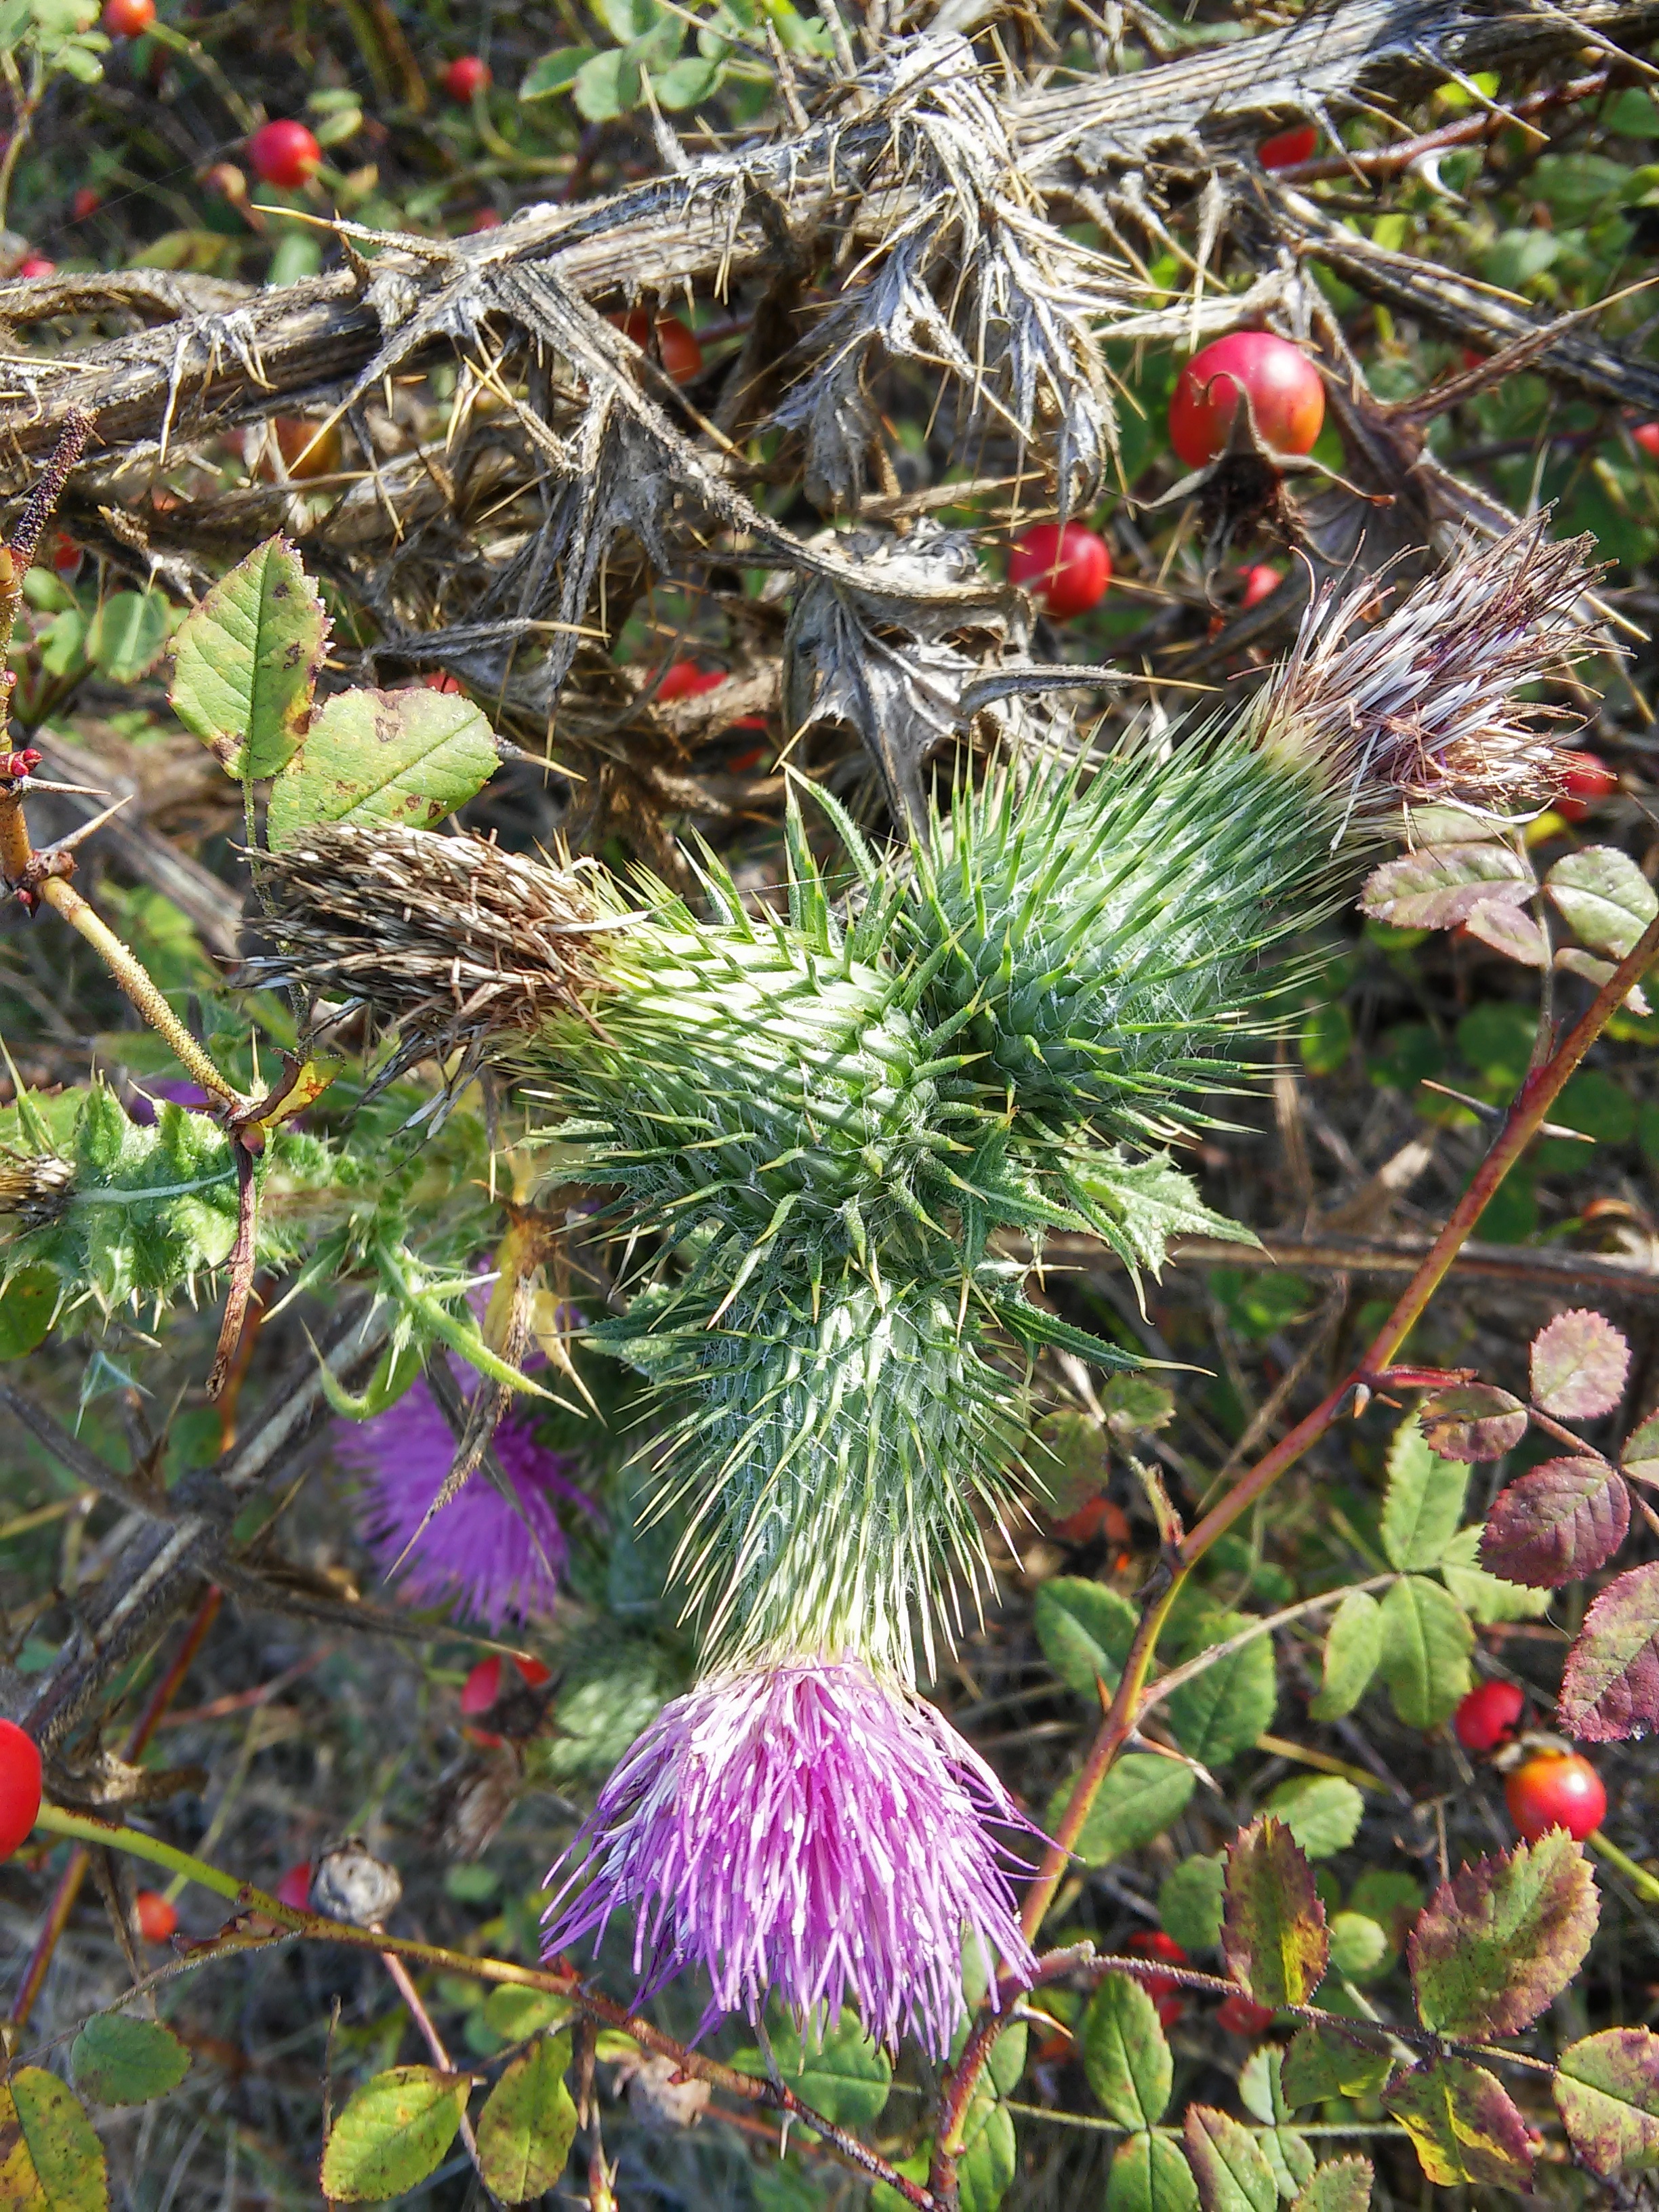
tree, branch, plant, leaf, flower, produce, evergreen, botany, garden, flora, wildflower, spruce, shrub, flowering plant, woody plant, land plant